Callander

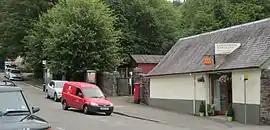
Post Office

A 19th-century Gothic church stands in the town square, named after Saint Kessog, an Irish missionary who is said to have preached in the area in the sixth century. The church closed in 1985 and between 1990 and 2006 the building, after undergoing substantial interior alterations, was home to a visitor centre and audio-visual attraction telling the story of local outlaw, Rob Roy MacGregor. The church building was occupied by The Clanranald Trust for Scotland between 2015 and 2018, but it now lies empty.